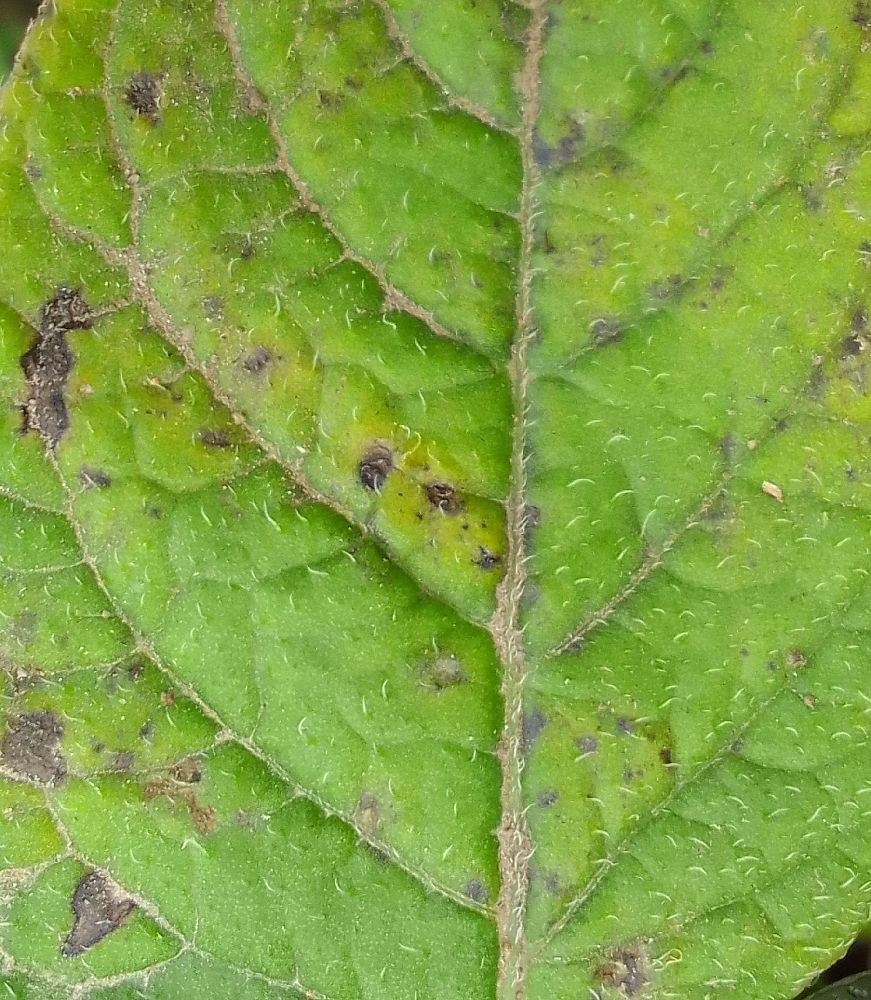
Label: Early blight